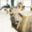
Label: deer